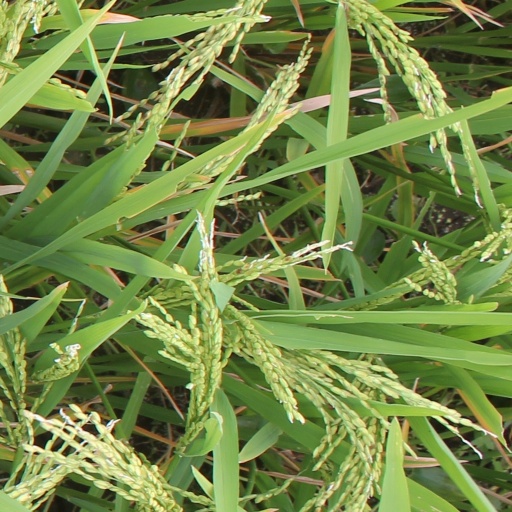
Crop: rice